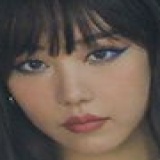
ca sĩ Min